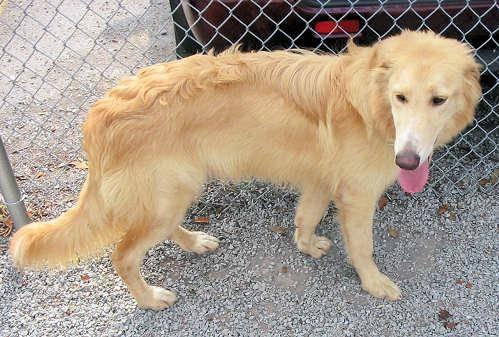
dog